Frecciarossa

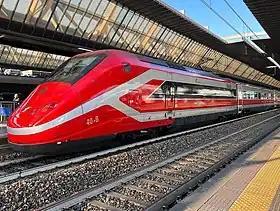
ETR 500 as "Frecciarossa" at Milano Rogoredo

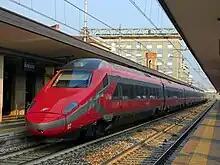
ETR 600 as "Frecciarossa" at Brescia

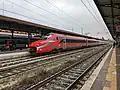
ETR 700 as "Frecciarossa" at Verona Porta Nuova

Frecciarossa trains travel on dedicated high-speed railway lines and, on some routes, also on conventional railway lines with lower speed limits. Current limitations on the tracks set the maximum operating speed of both types of trains to . Frecciarossa trains operate the following services: